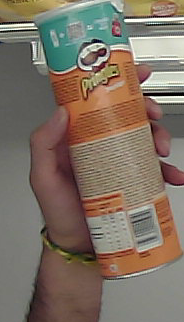
Product: pringles_paprika